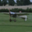
Label: airplane